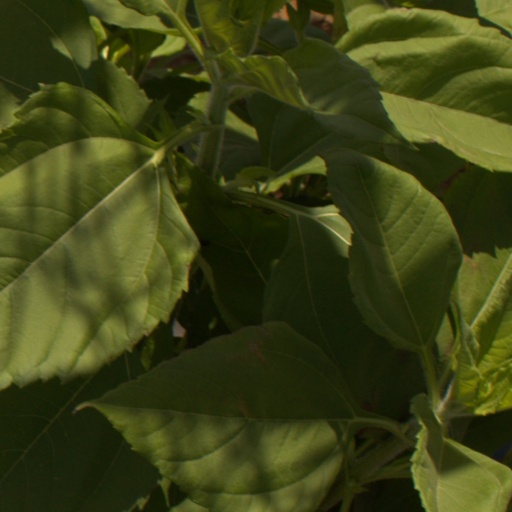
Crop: Jerusalem artichoke